Smith Hill, Providence, Rhode Island

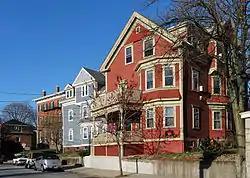
Holden Street Providence, part of Smith Hill Historic District

Smith Hill is a neighborhood in Providence, Rhode Island. Its traditional boundaries are the Woonasquatucket River, the Chad Brown public housing complex, Interstate 95 and West River.